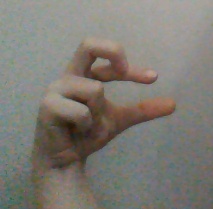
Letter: thal